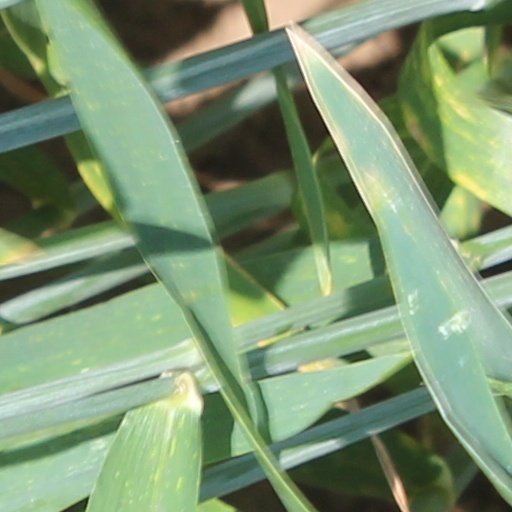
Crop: wheat